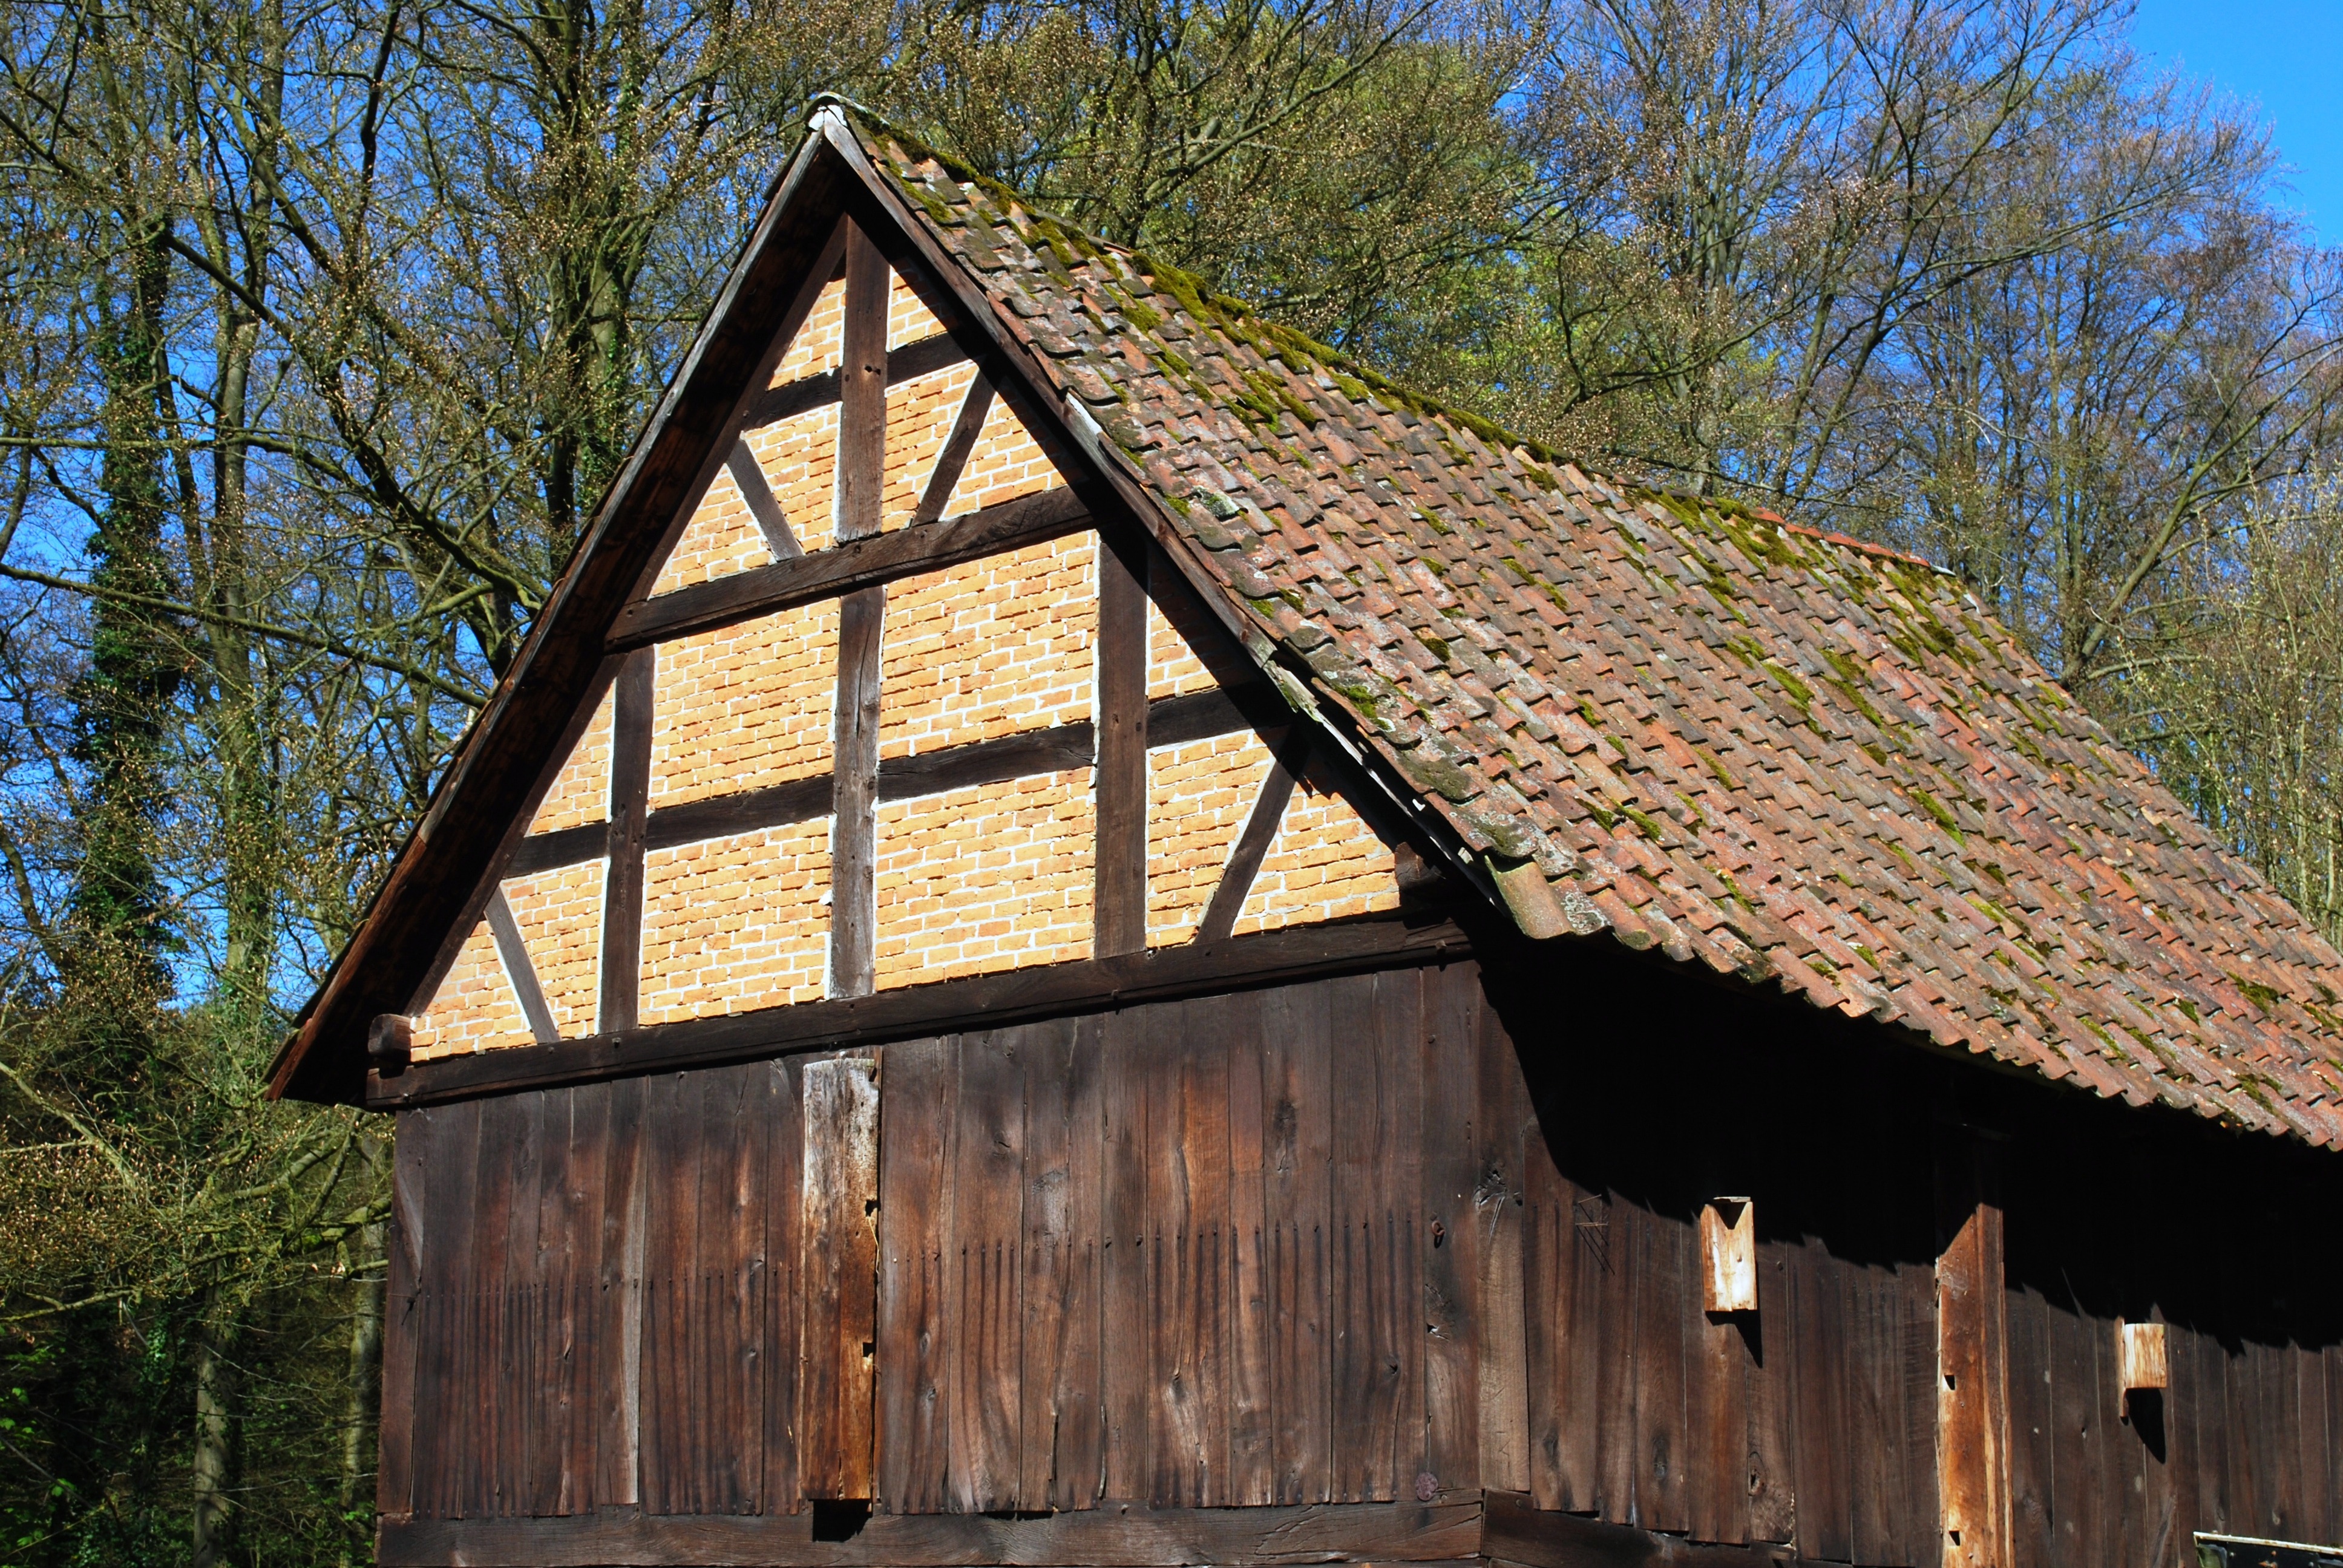
architecture, wood, farm, house, roof, building, barn, hut, rural, farming, cottage, chapel, exterior, agriculture, farmland, place of worship, agricultural, shrine, germany, log cabin, outdoor structure